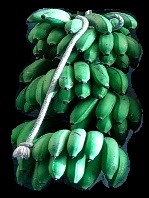
Variety: rasbale
Grade: grade2